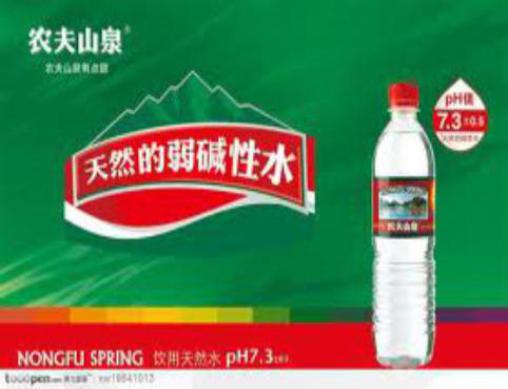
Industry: Necessities